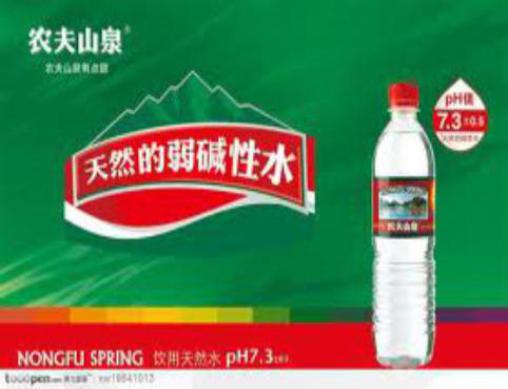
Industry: Necessities